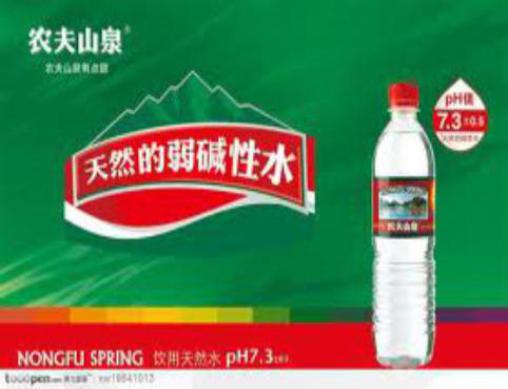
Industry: Necessities